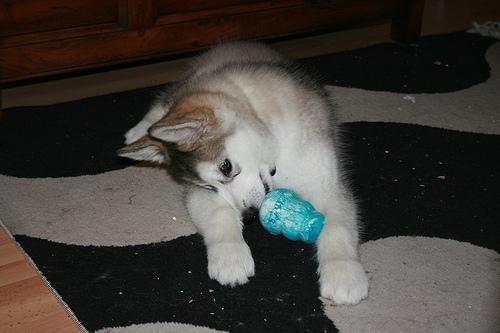
malamute